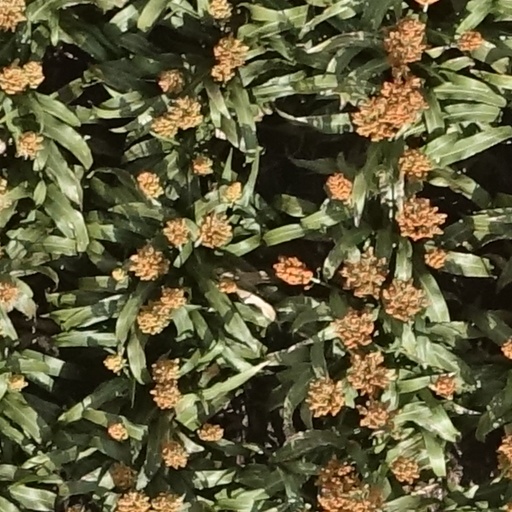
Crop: sorghum